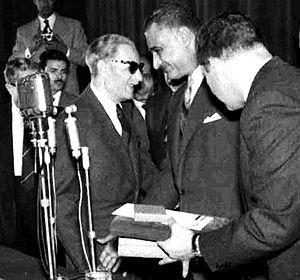
Taha Hussein, né le 14 novembre 1889 à Al-Minya et mort le 28 octobre 1973 au Caire est un universitaire, romancier, essayiste et critique littéraire égyptien. Devenu aveugle à son adolescence après avoir souffert d'une maladie aux yeux et reçu un mauvais médicament de la part de sa mère, il fut ministre de l'éducation nationale sous Gamal Abdel Nasser.
Gamal Abdel Nasser Hussein, né le 15 janvier 1918 à Alexandrie et mort le 28 septembre 1970 au Caire, est un homme d'État égyptien. Il fut le second président de la République d'Égypte de 1956 à sa mort. Après une carrière militaire, il organisa en 1952 le renversement de la monarchie et accéda au pouvoir. À la tête de l'Égypte, il mena une politique socialiste et panarabe appelée nassérisme. Il est aujourd'hui considéré comme l'un des dirigeants les plus influents du XXᵉ siècle.